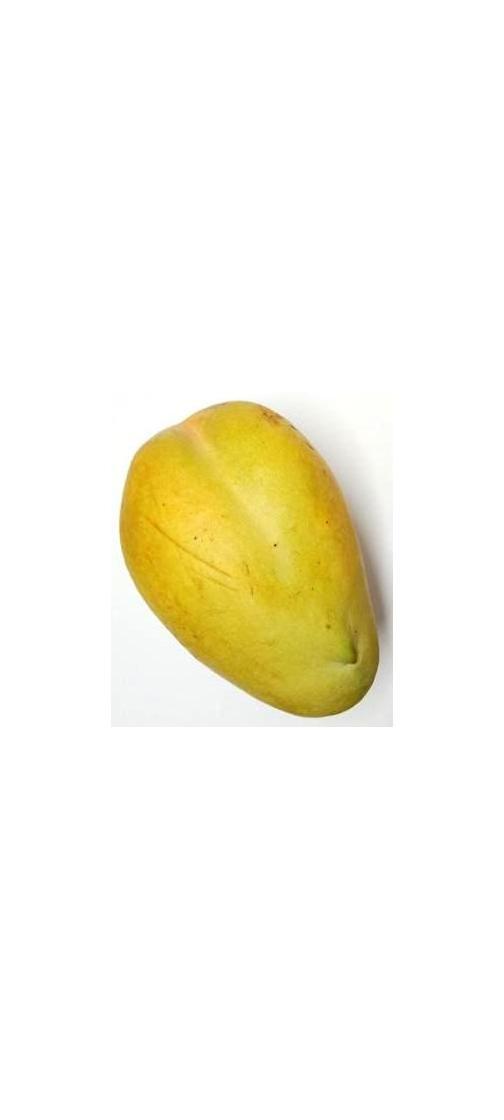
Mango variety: Bari-11